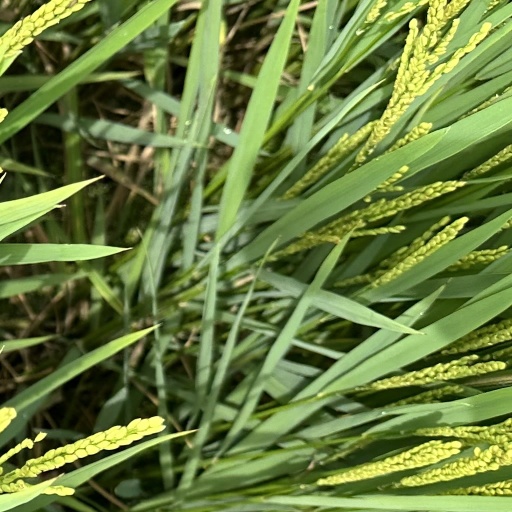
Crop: rice